Oussama Khatib

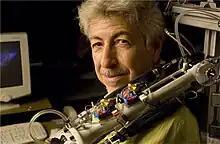
Khatib is holding a novel muscle actuated robot arm that uses a hybrid pneumatic muscle and electrical motor actuation mechanism.

In the mid-1990s, Khatib's lab focused their efforts towards developing robot manipulation in a human environment. The Stanford Robotics Platforms, developed in the process, were the first fully integrated holonomic mobile manipulation platforms and were later known as Romeo and Juliet.